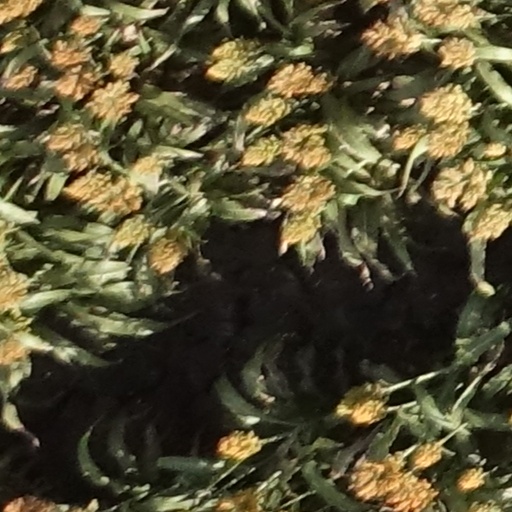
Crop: sorghum